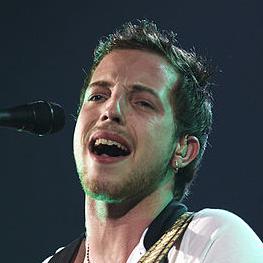
Age: 24